Cobden's Hotel

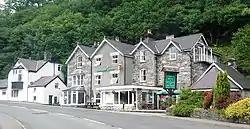
The hotel in 2012

Cobden's Hotel is a 19th-century hotel in Capel Curig, Conwy, Wales. It became famous after it was bought by the celebrated cricketer Frank Cobden and is reputedly haunted.